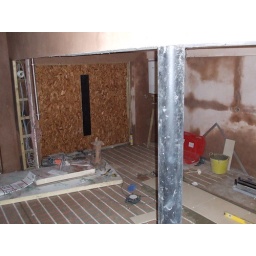
under floor heating all fitted in the kitchen